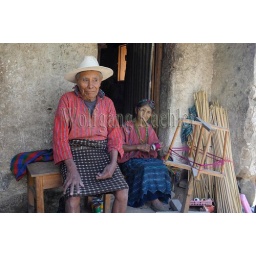
Guatemala, highlands, lake atitlan, san antonio, mayan people in traditional clothing in front of house